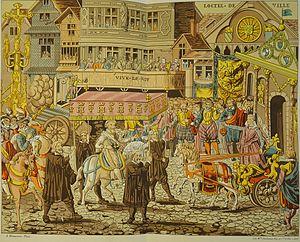
dessin du vitrail de l'antrée d'Heni IV à troyes. présenté au musée Vauluisant de Troyes.
Troyes est une commune française, située dans le département de l'Aube en région Grand Est. La commune est divisée en cinq cantons dont elle est le chef-lieu.